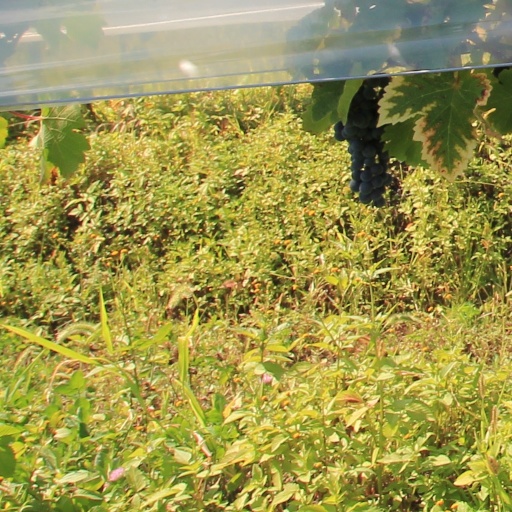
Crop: grape